Ballota nigra

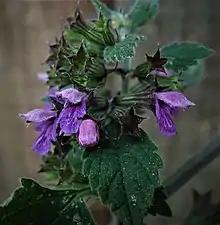
Black horehound flowers

The flowers are arranged in verticillasters, subspherical to one-sided, with 15–30 flowers. Each verticillaster consist of two condensed dichasial cymes in the axils of normal leaves.